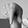
ASL letter: Q